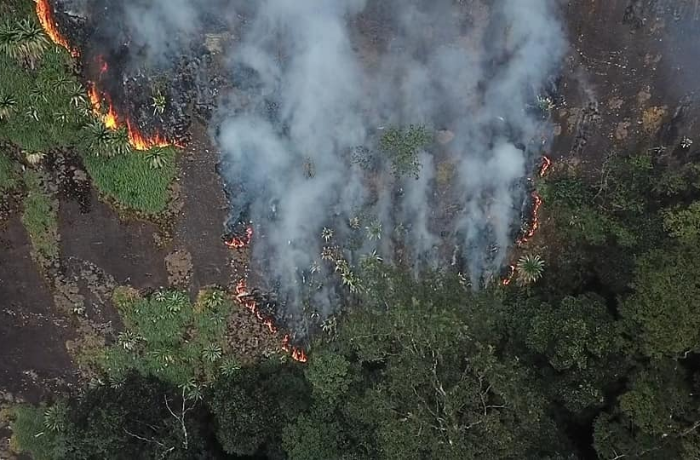
Fire: yes
Smoke: yes